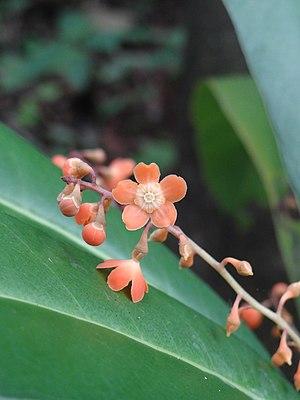
Clavija est un genre de plantes herbacées de la famille des Primulaceae.